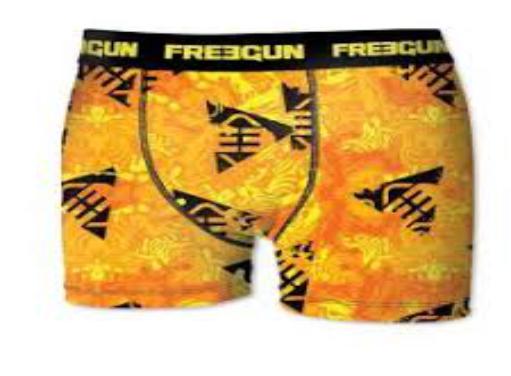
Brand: Freegun
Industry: Clothes